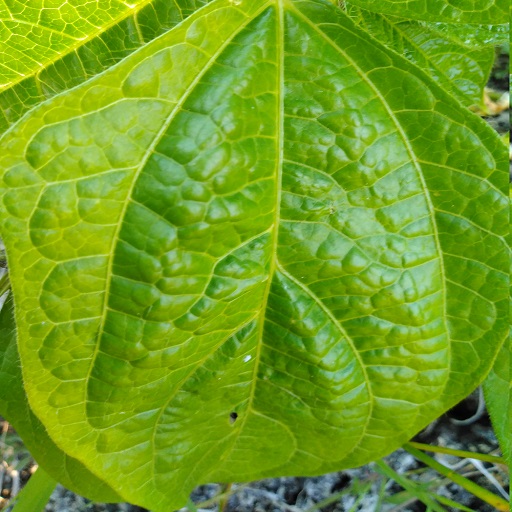
Label: Leaf Crinckle